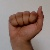
The image shows a hand gesture representing the letter 'A' in Indian Sign Language.